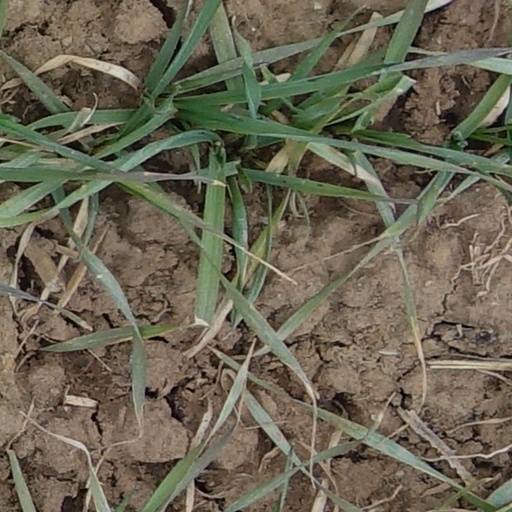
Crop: wheat